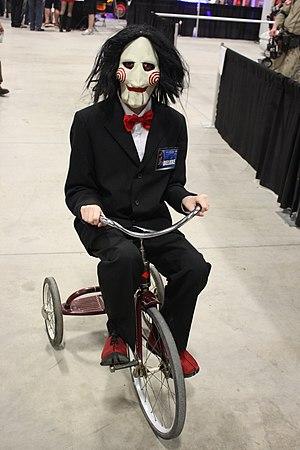
Le film d'horreur, ou film d'épouvante, est un genre cinématographique dont l'objectif est de créer un sentiment de peur, de répulsion ou d'angoisse chez le spectateur. Il est à dissocier du thriller et surtout du film fantastique, qui apporte une notion de surnaturel sans pour autant avoir pour but de provoquer la peur. Parmi les sous-genres, le slasher est l'un des plus reconnus avec des personnages de référence comme Freddy Krueger, Michael Myers ou encore Jason Voorhees. Ces films où l'histoire des personnages principaux importe peu sont construits autour d'un scénario uniquement destiné à expliciter la manière dont le boogeyman s'applique à tuer ses victimes. Les films impliquant des zombies, des vampires, des fantômes, des forces démoniaques ou encore des loups-garous comptent également parmi les classiques du genre.